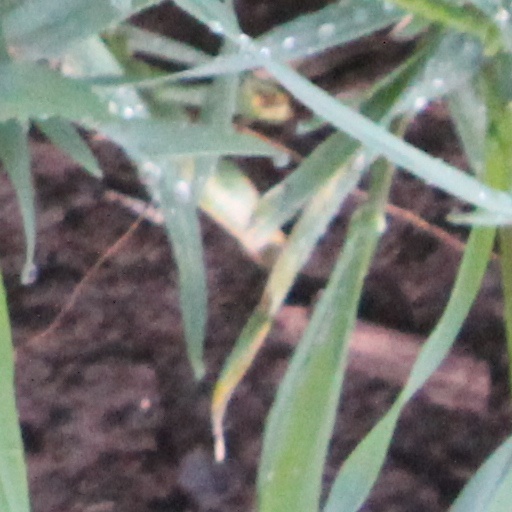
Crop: wheat